Enrique Vera

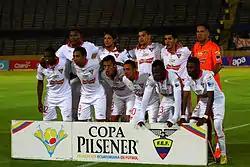
Vera, second left in the back row, with LDU Quito in 2014

Early in his career, Vera played for several Paraguayan clubs such as Resistencia, Sol de América and Sportivo Iteño before moving to Ecuador where he played for teams like Aucas, Olmedo, and LDU Quito. At the end of 2007, he was named best foreign player and best overall player of the Ecuadorian league by the newspaper "El Comercio".